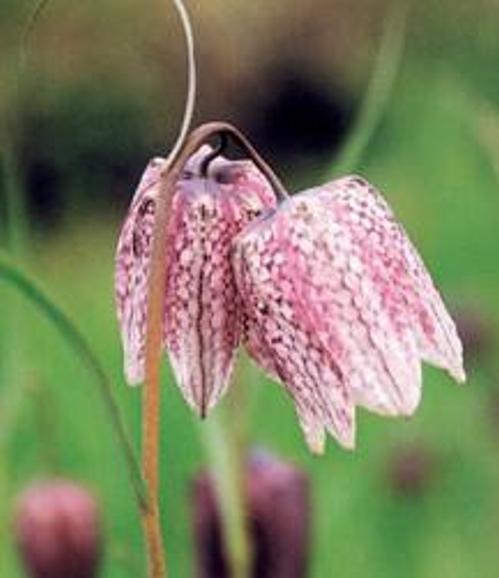
Flower: Fritillary